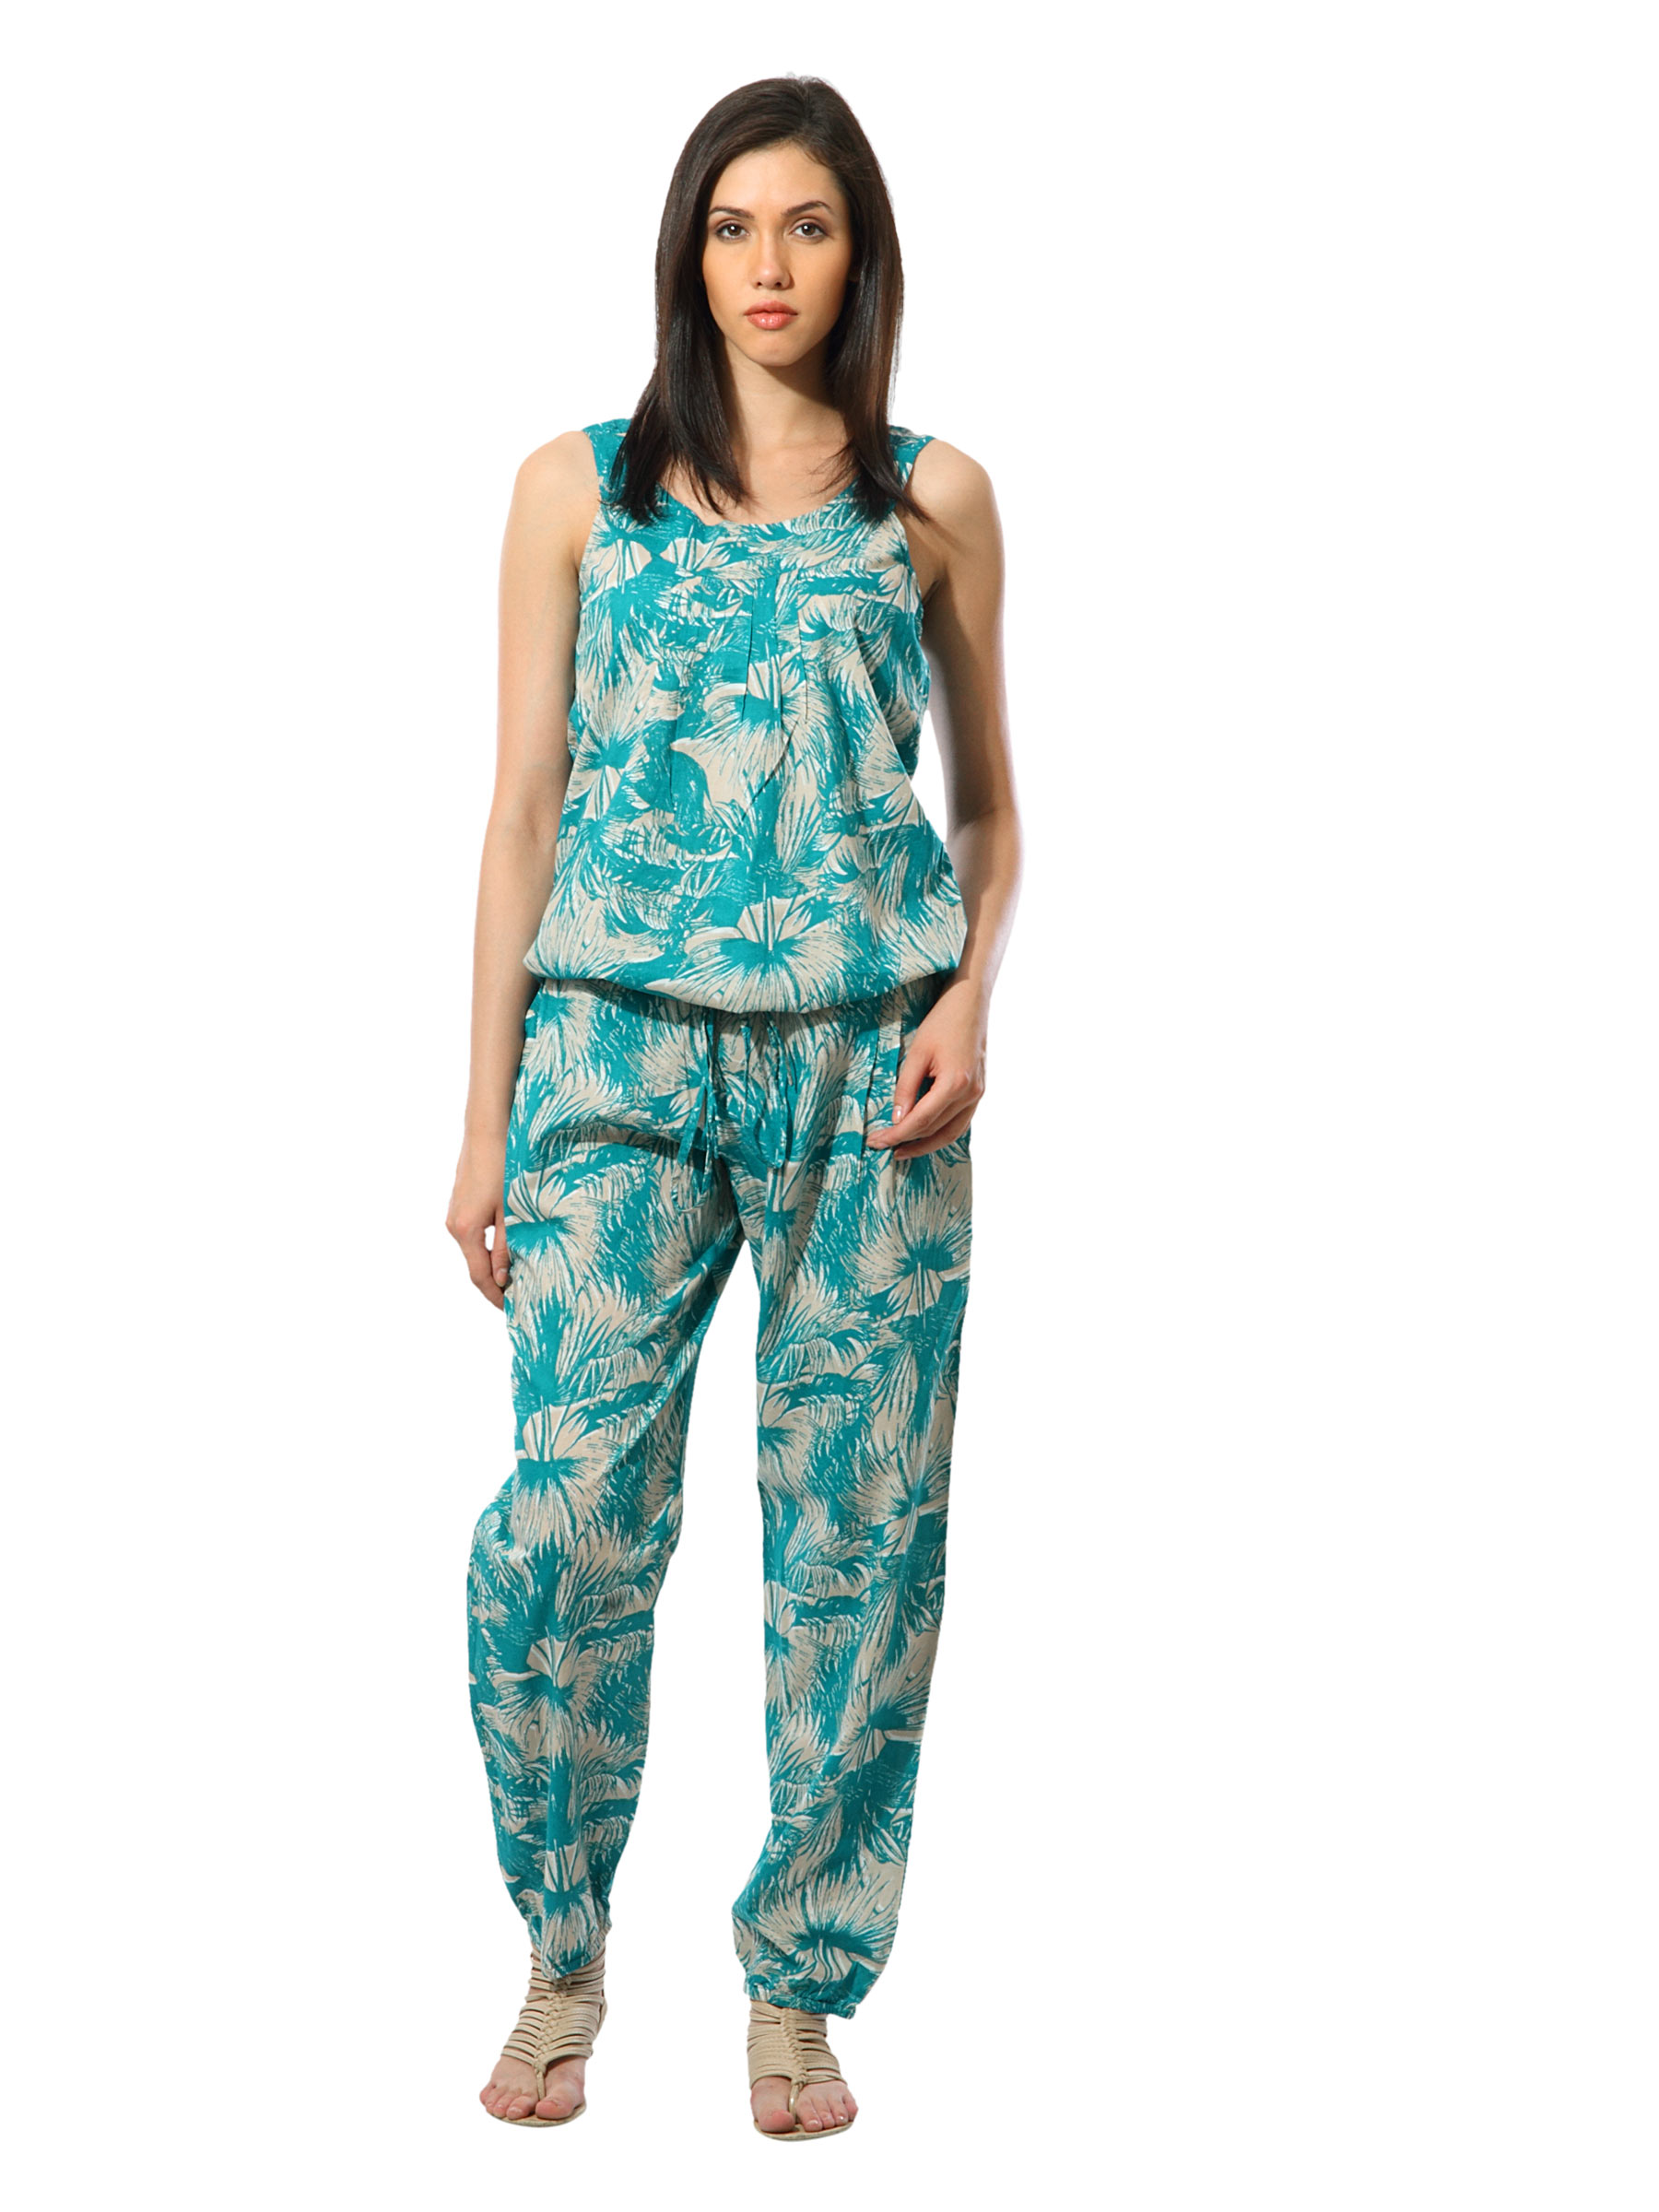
United Colors of Benetton Women Printed Teal Jumpsuit
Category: Apparel / Dress / Jumpsuit
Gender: Women
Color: Teal
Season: Summer 2012
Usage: Casual